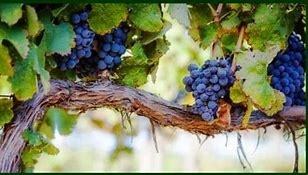
Label: grape